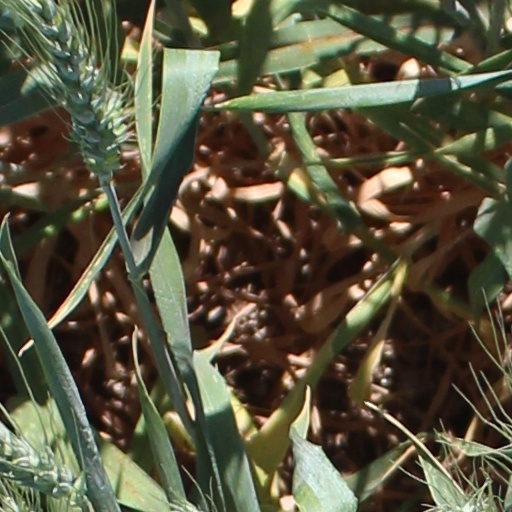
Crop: wheat